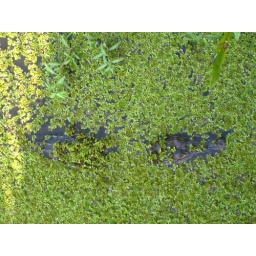
day 4: alligator in the blue elbow swamp at the texas state line welcome center (20090804 / road trip DC-HOU)